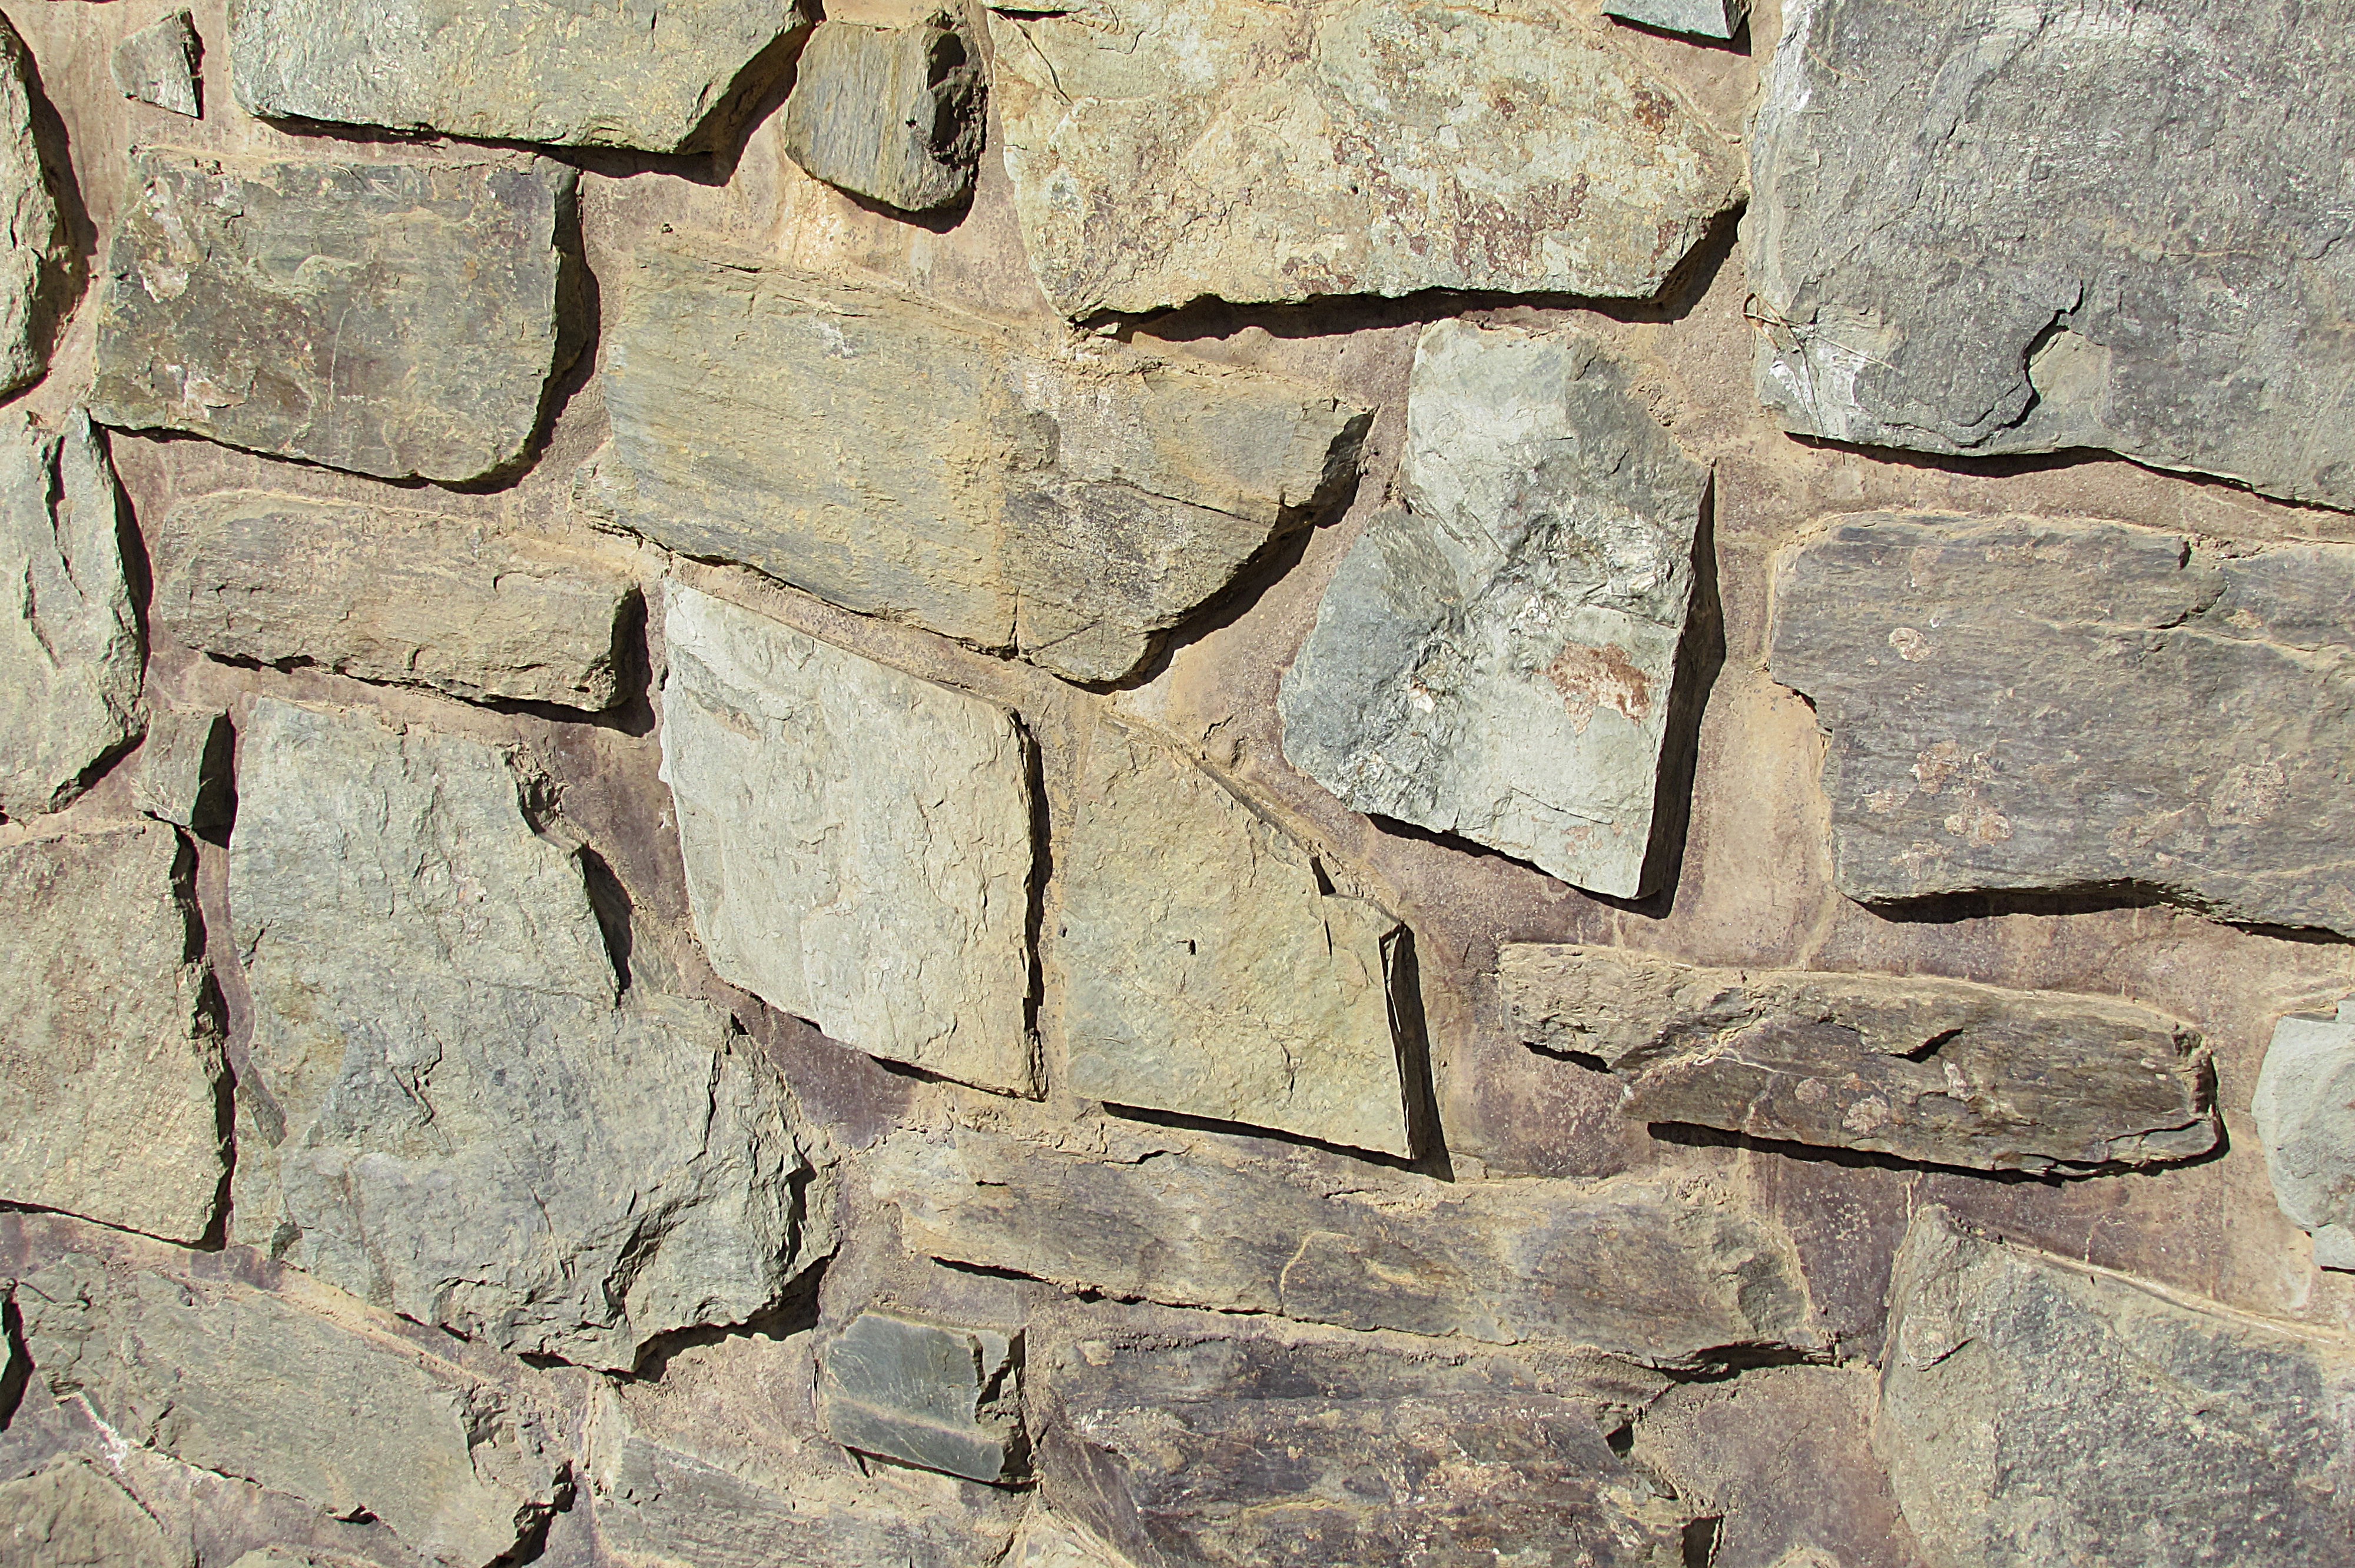
rock, wood, texture, floor, wall, soil, stone wall, brick, material, stones, brickwork, flooring, fixed, road surface, ancient history, flagstone